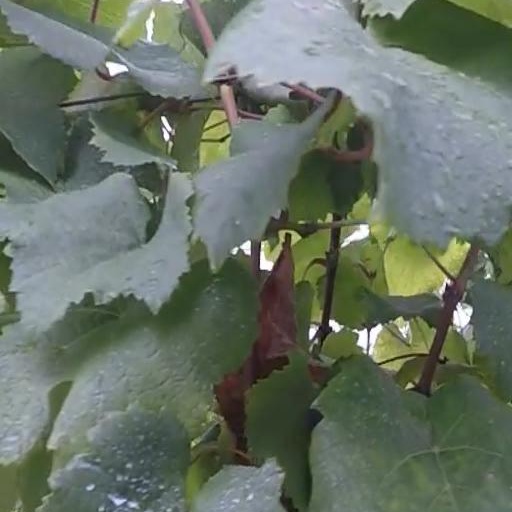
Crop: grape